Stan Wawrinka

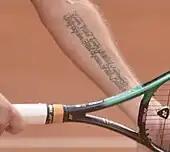
Wawrinka's forearm tattoo

With his win over Holger Rune in Indian Wells, he reached the fourth round of a Masters-level tournament for the first time since 2020 and at Indian Wells since 2017. He lost to eventual semifinalist Jannik Sinner. During the European Spring clay season, he reached the second round of all Masters tournaments at Monte-Carlo, Madrid, and Rome, losing to Taylor Fritz, Andrey Rublev, and Grigor Dimitrov, respectively. He also entered into the ATP 250 tournament in Banja Luka, losing in the first round to Luca Van Assche, and the Bordeaux Challenger where he reached the quarterfinals following a win over Andy Murray. In Paris, he matched his previous year's result at the second round, before losing to Thanasi Kokkinakis in five sets.